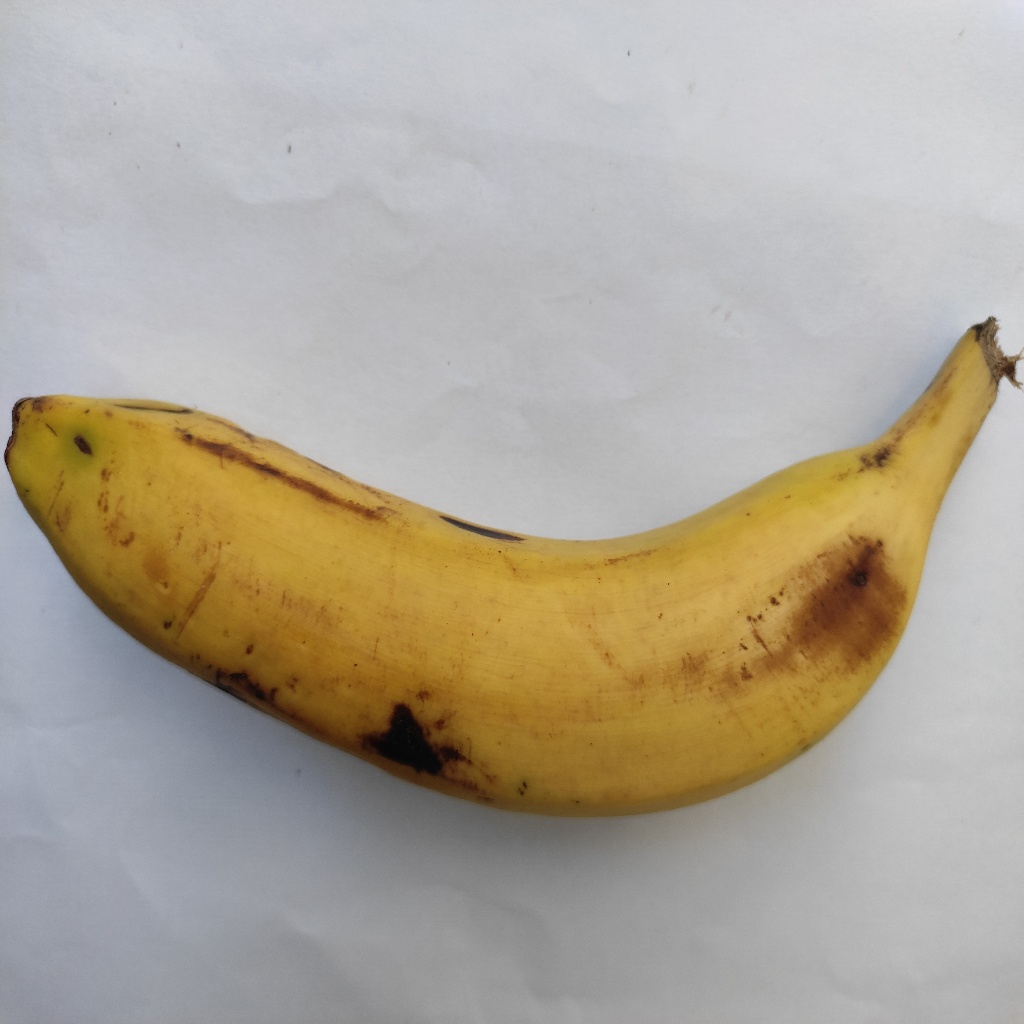
Crop: banana
Quality class: Class_B